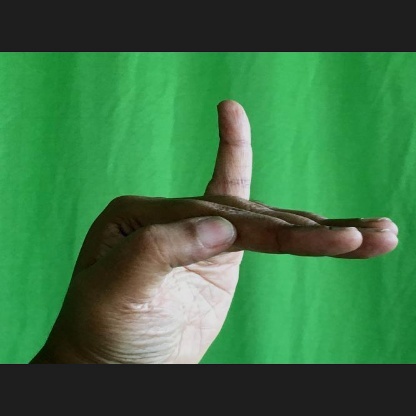
Mudra: Hamsapaksha